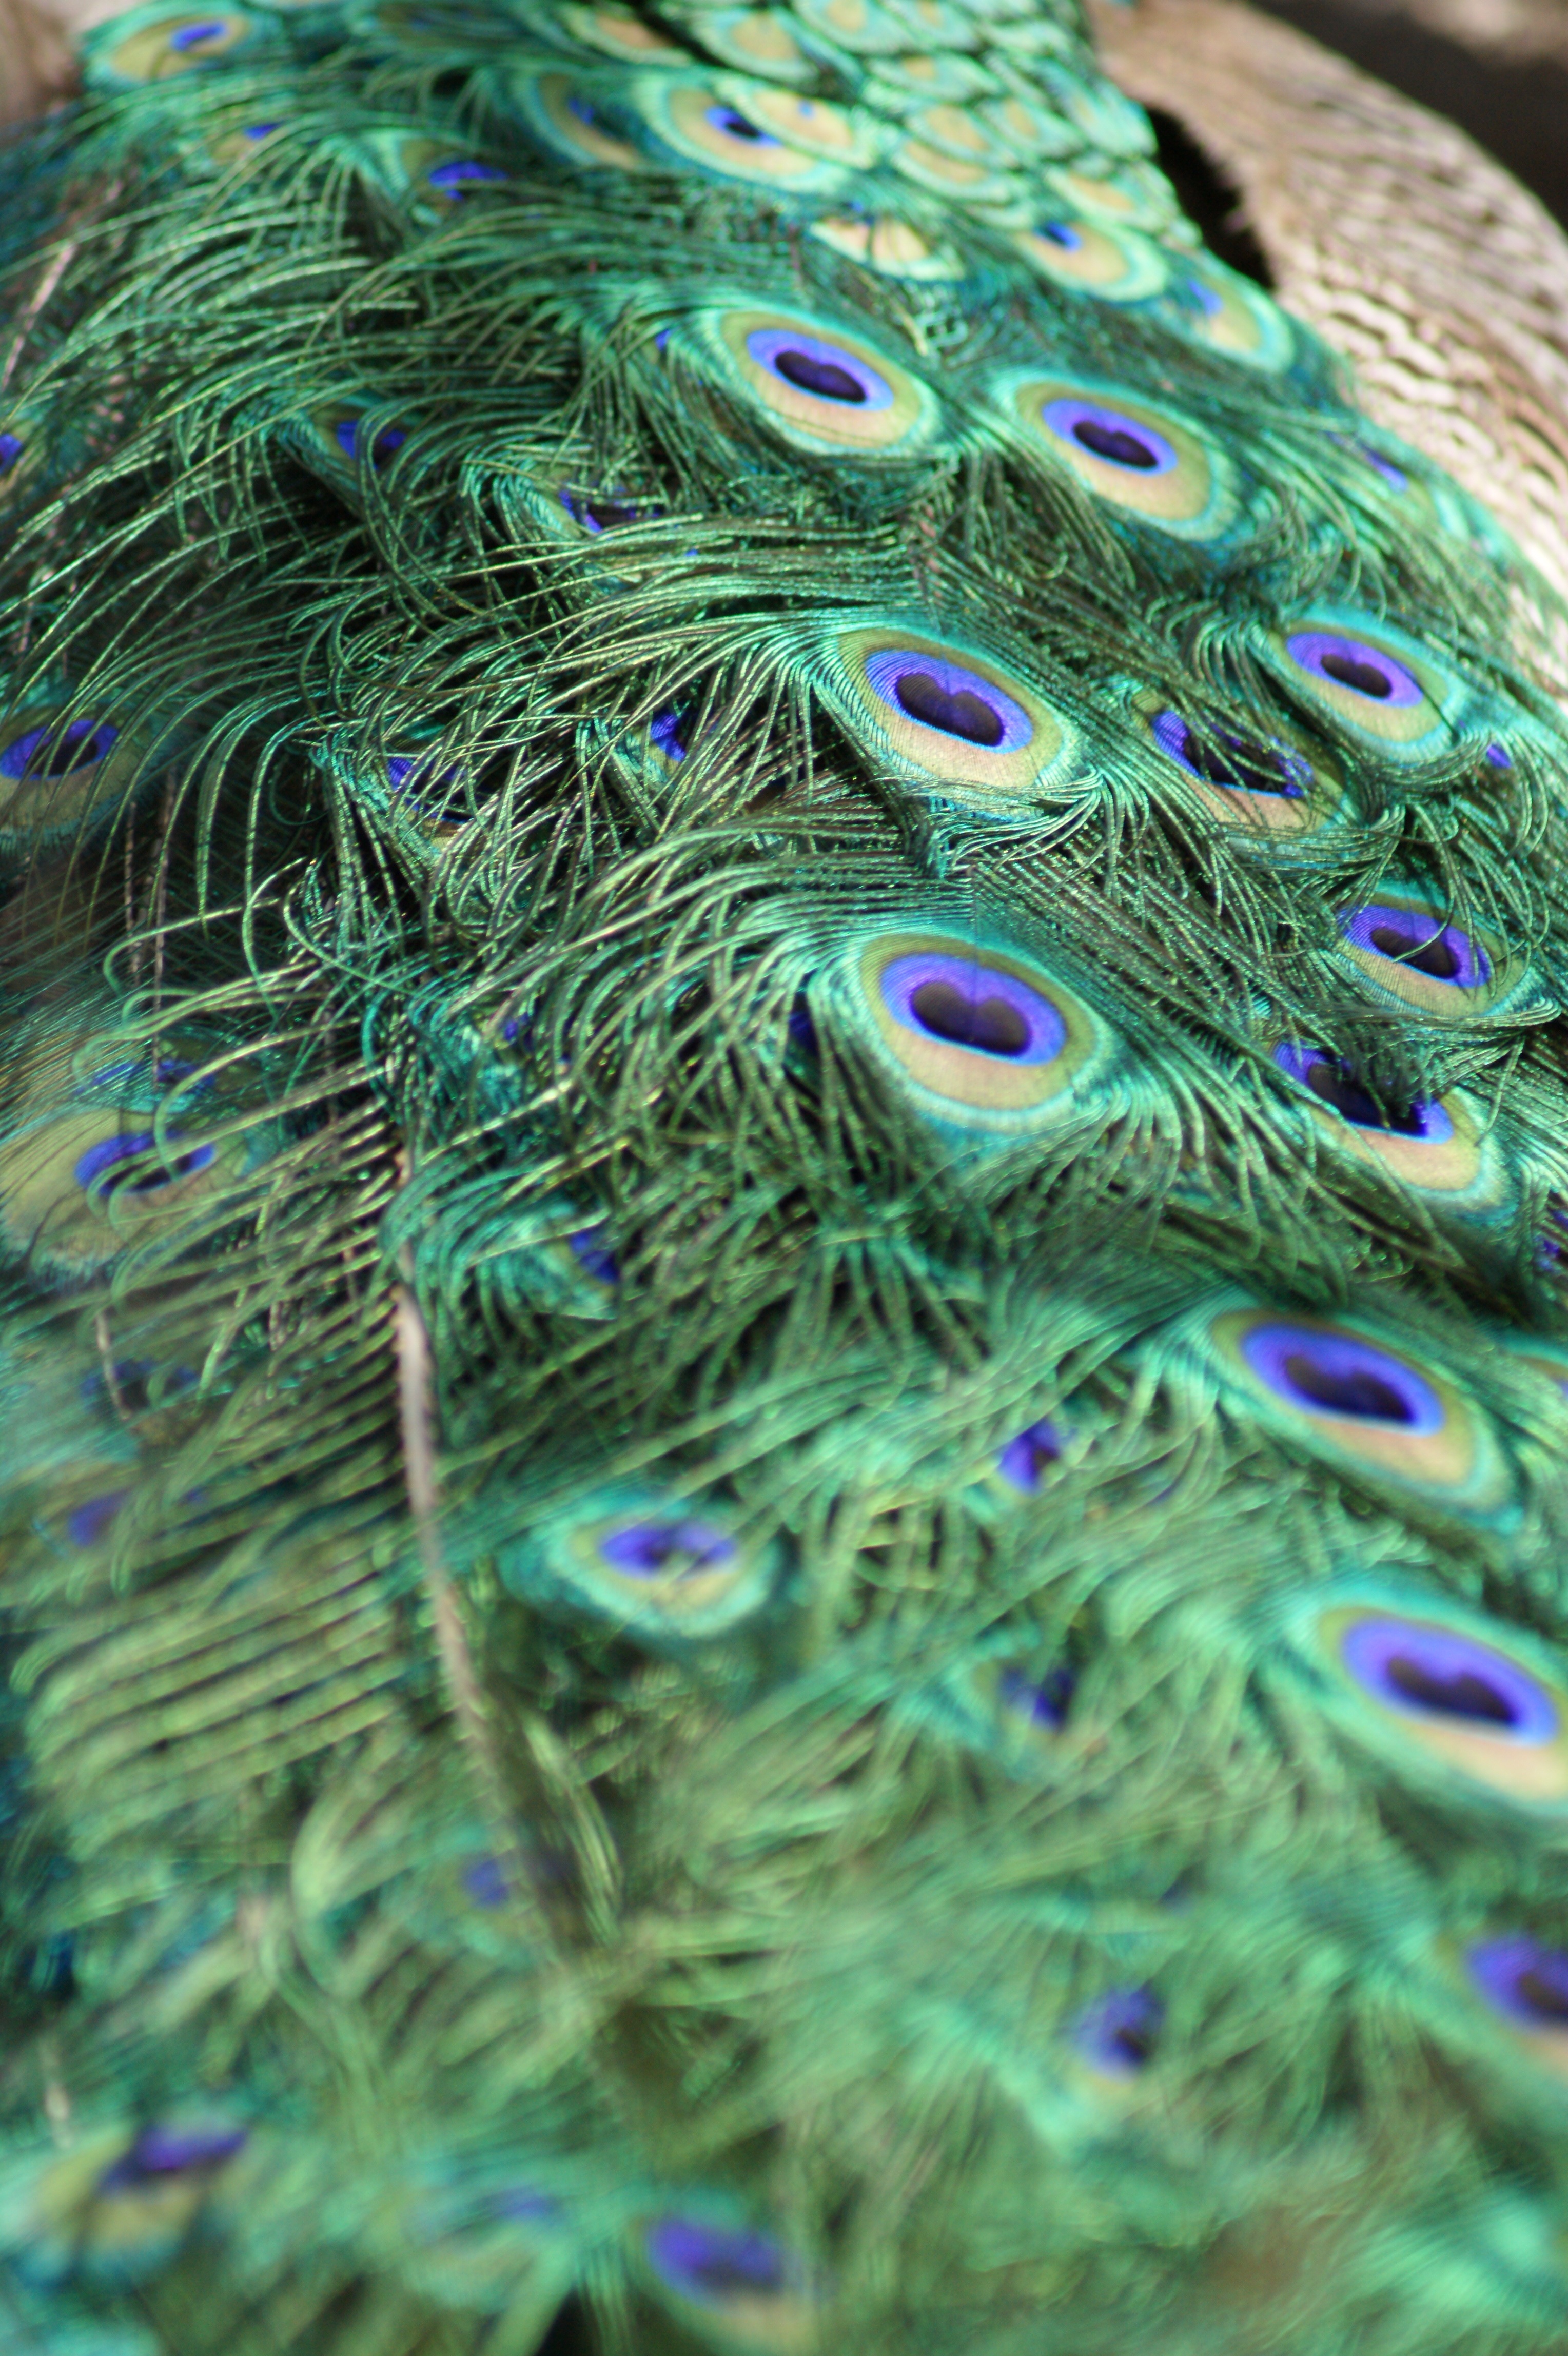
bird, wildlife, pattern, green, biology, blue, colorful, feather, fauna, material, peacock, plumage, close up, feathers, vertebrate, pretty, exotic, peafowl, vibrant, elegance, macro photography, tail feathers, fashion accessory, marine biology